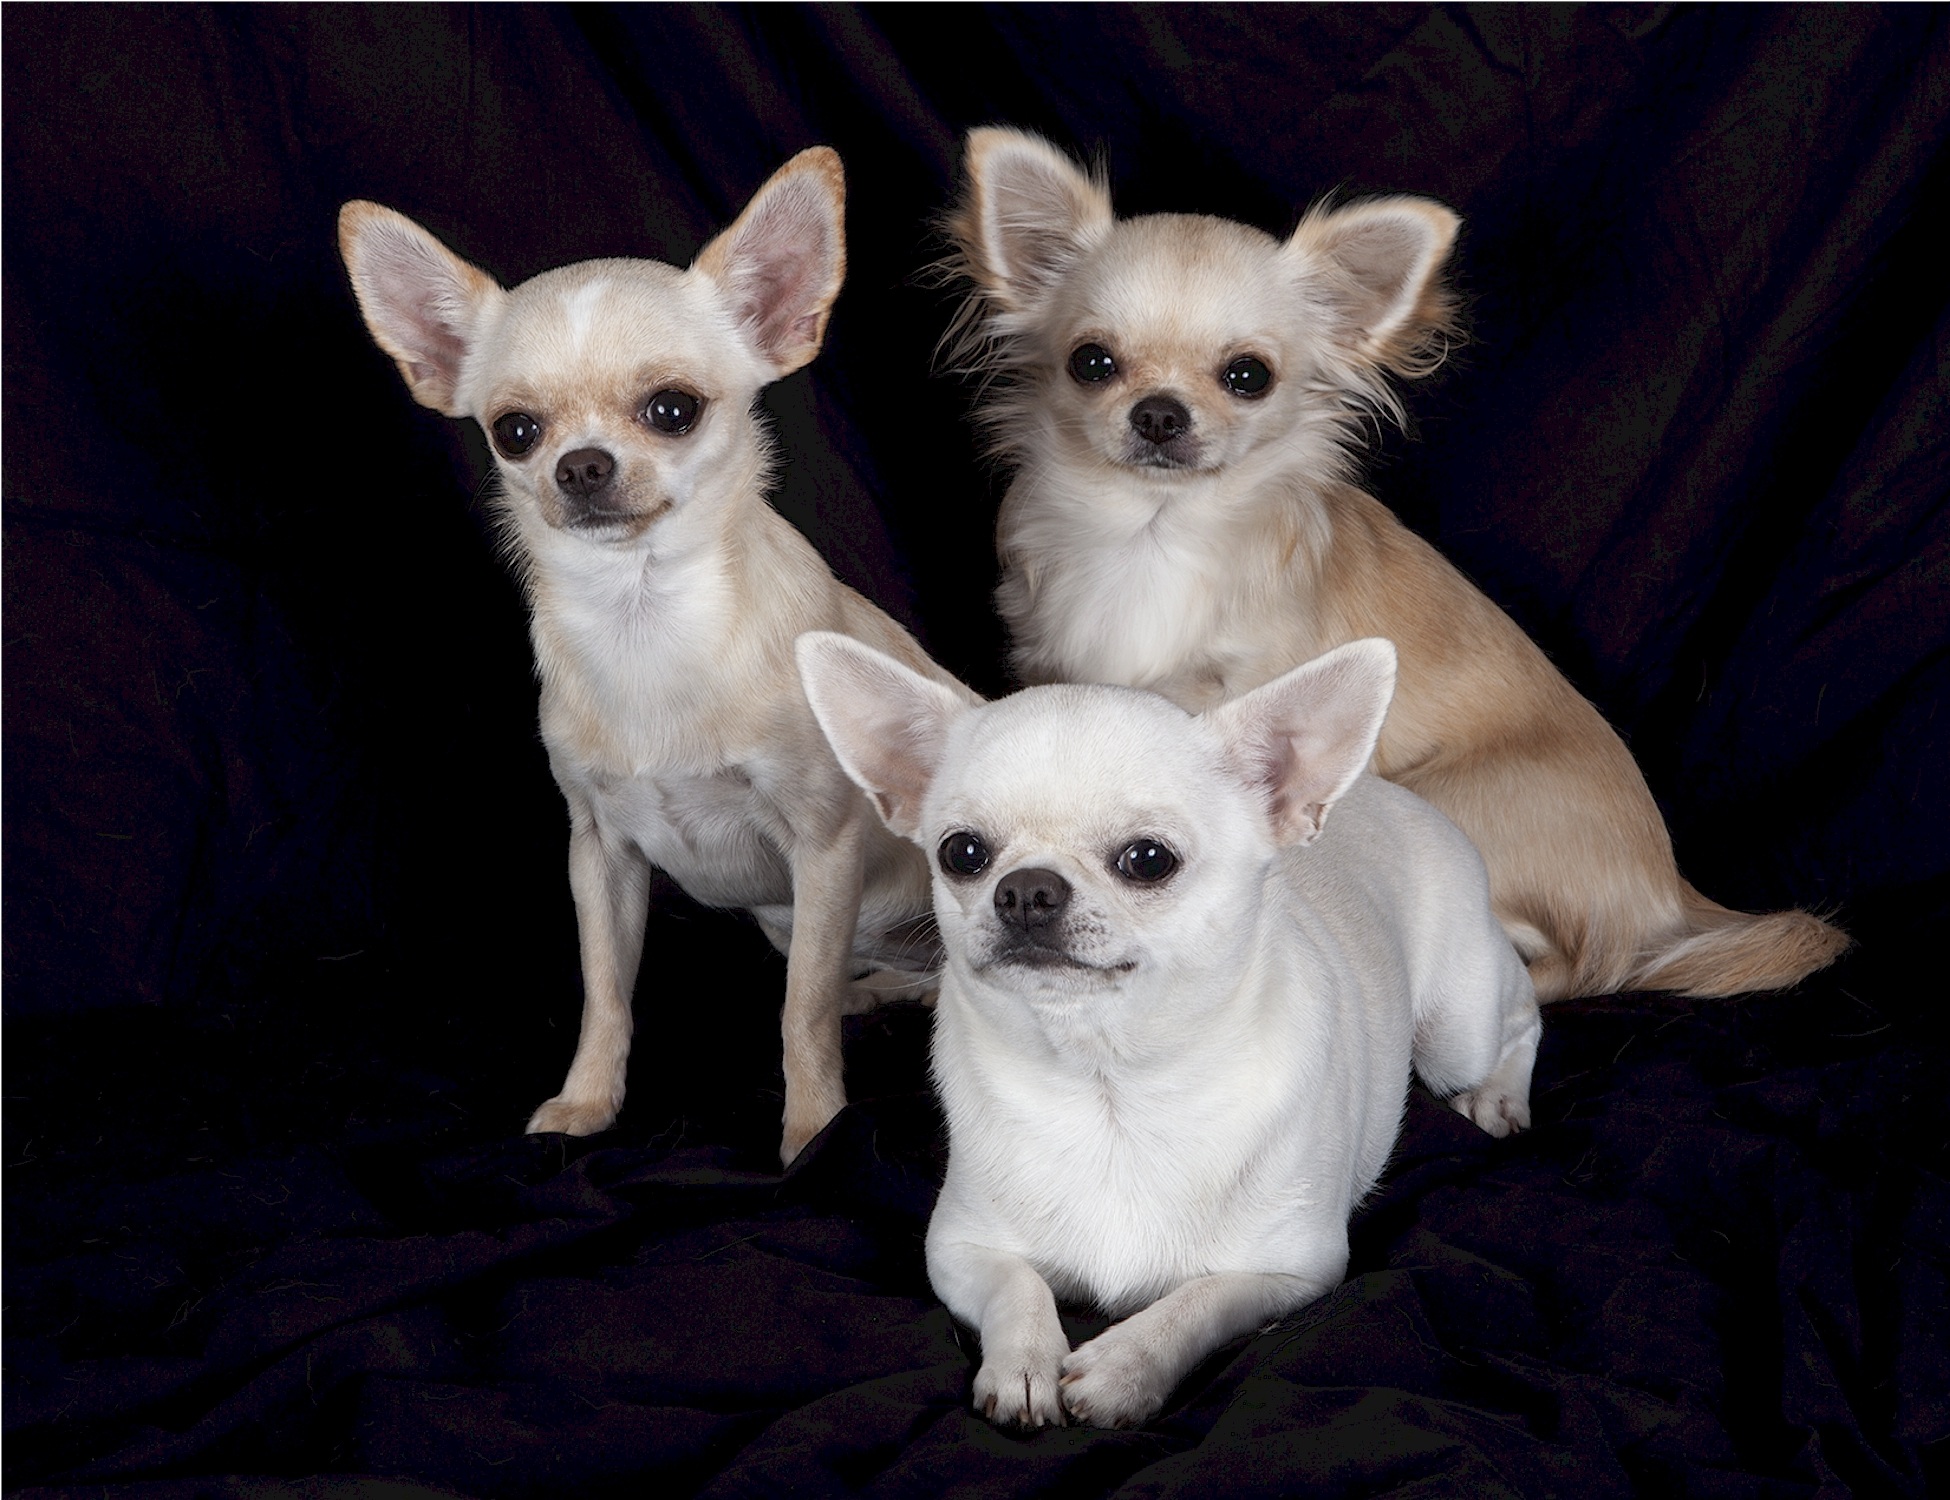
group, dog, portrait, sitting, studio, brown, mammal, pets, dogs, three, ears, vertebrate, chihuahua, carnivore, dog breed, canines, puppies, chihuahuas, dog like mammal, carnivoran